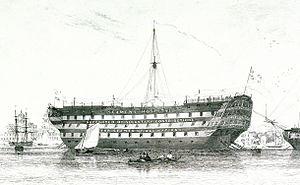
Le HMS Dreadnought est un navire de ligne de 2ᵉ rang de 98 canons construit pour la Royal Navy. Dernier navire de la classe Neptune, il est lancé le 13 juin 1801, après avoir passé 13 ans en chantier. Il s'agit du premier man'o'war lancé après la création du Royaume-Uni de Grande-Bretagne et d'Irlande par l'Acte d'Union de 1801. Il participe à la bataille de Trafalgar puis au blocus des côtes pendant la fin des guerres napoléoniennes. Il est retiré du service actif en 1827 et démoli en 1857.
La classe Neptune est une classe de vaisseaux de ligne de 2ᵉ rang armés de 98 canons, conçue pour la Royal Navy par l'architecte naval John Henslow. Les trois navires de la classe participèrent à la bataille de Trafalgar en 1805.